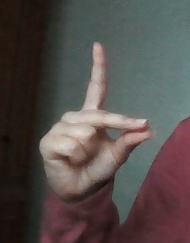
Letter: ta